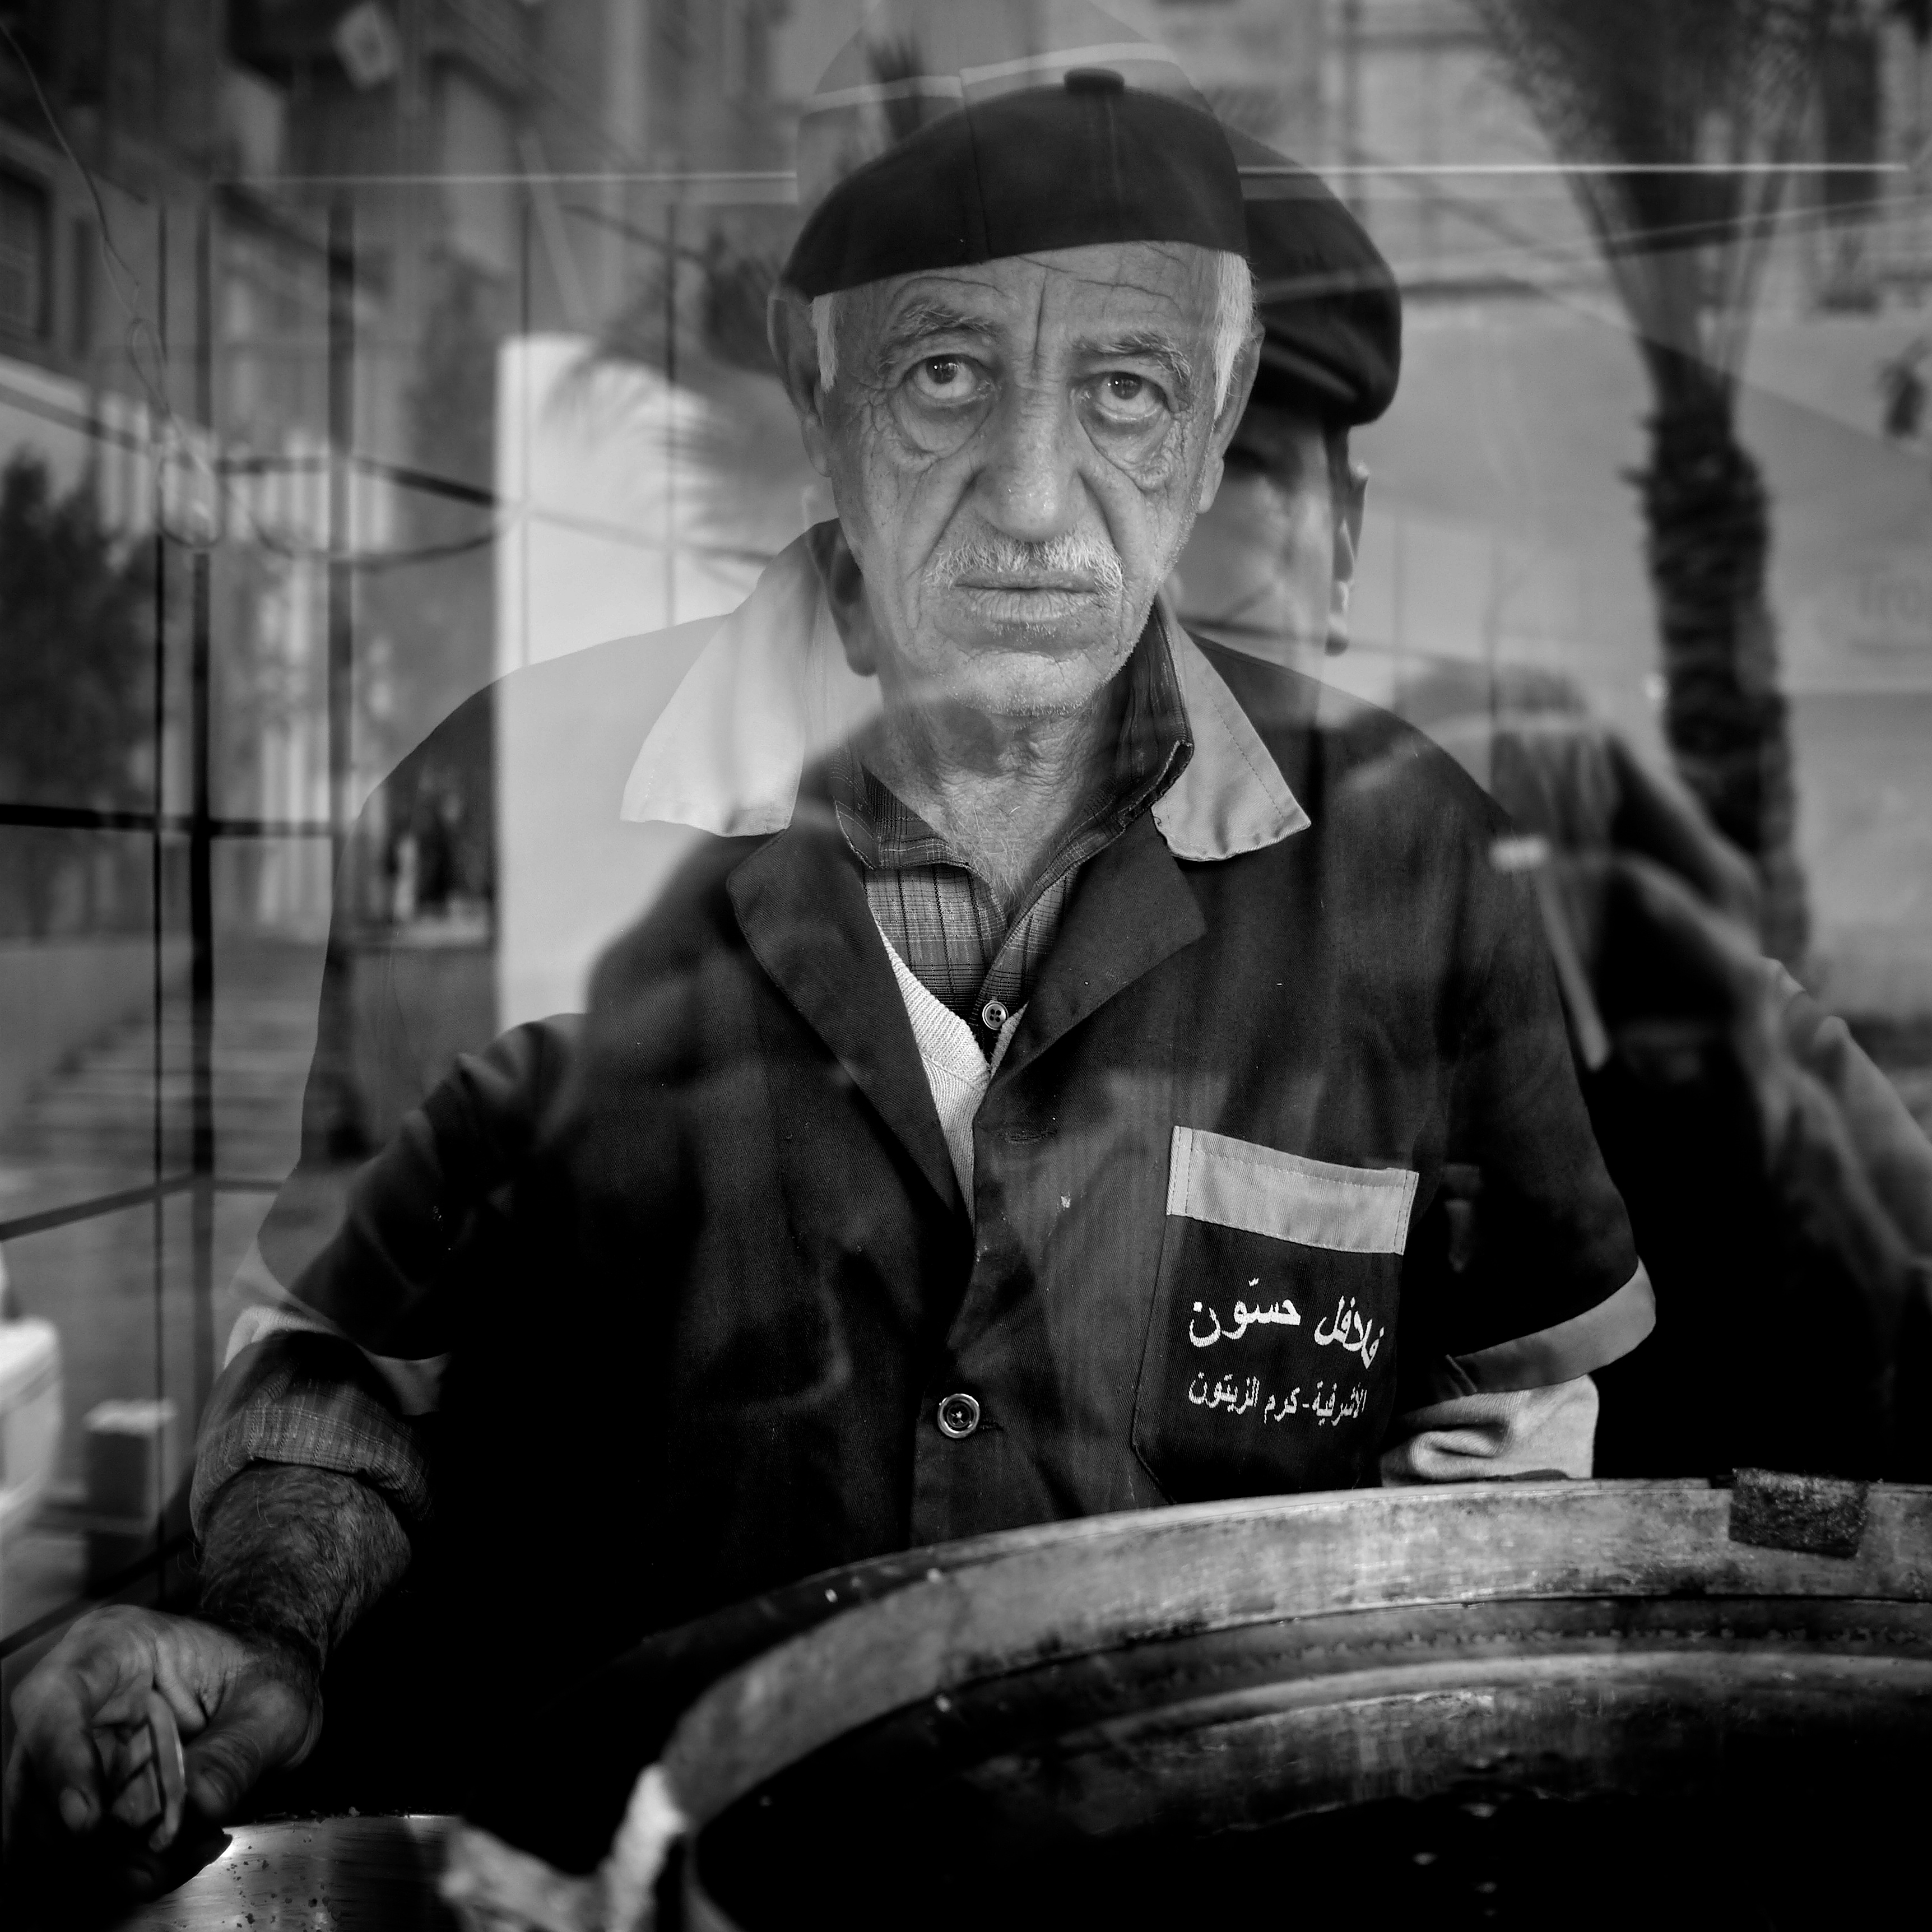
black and white, white, street, photography, film, ebook, portrait, training, black, monochrome, streetphotography, flickr, thomas, video, olympus, photograph, omd, fuji, leica, monochrom, leuthard, hcb, thomasleuthard, monochrome photography, film noir